Sé, Macau

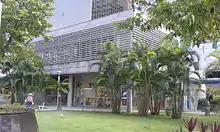
Library in Ho Yin Garden

The parish is home the Macao Public Library system's Library in Ho Yin Garden (""). The library, a two story facility, first opened in 1993. It reopened on 10 February 2009 after it had been temporarily closed in 2005 for NAPE renovations.